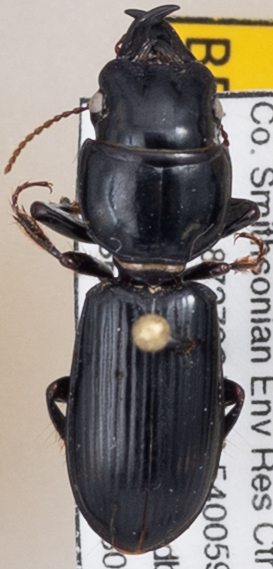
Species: Scarites subterraneus
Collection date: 2018-05-17
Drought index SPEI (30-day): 1.102
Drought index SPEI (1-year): -0.152
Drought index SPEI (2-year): -0.44